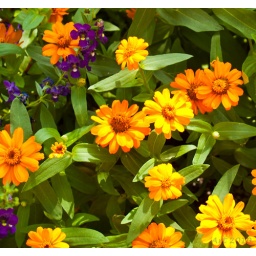
This small flower bed blends pink, orange, yellow and purple against a backdrop of green.